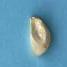
Maize quality: Good